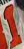
Number: 1